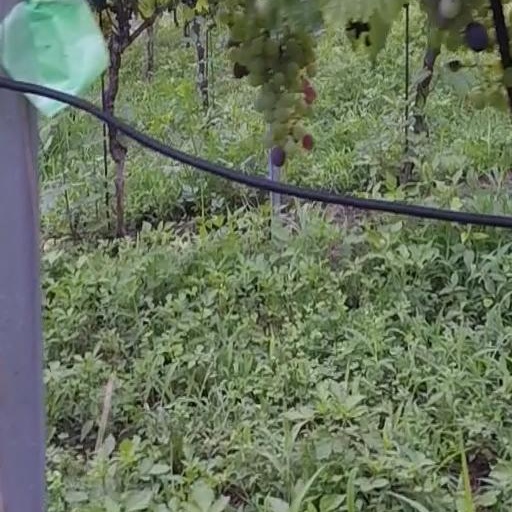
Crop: grape